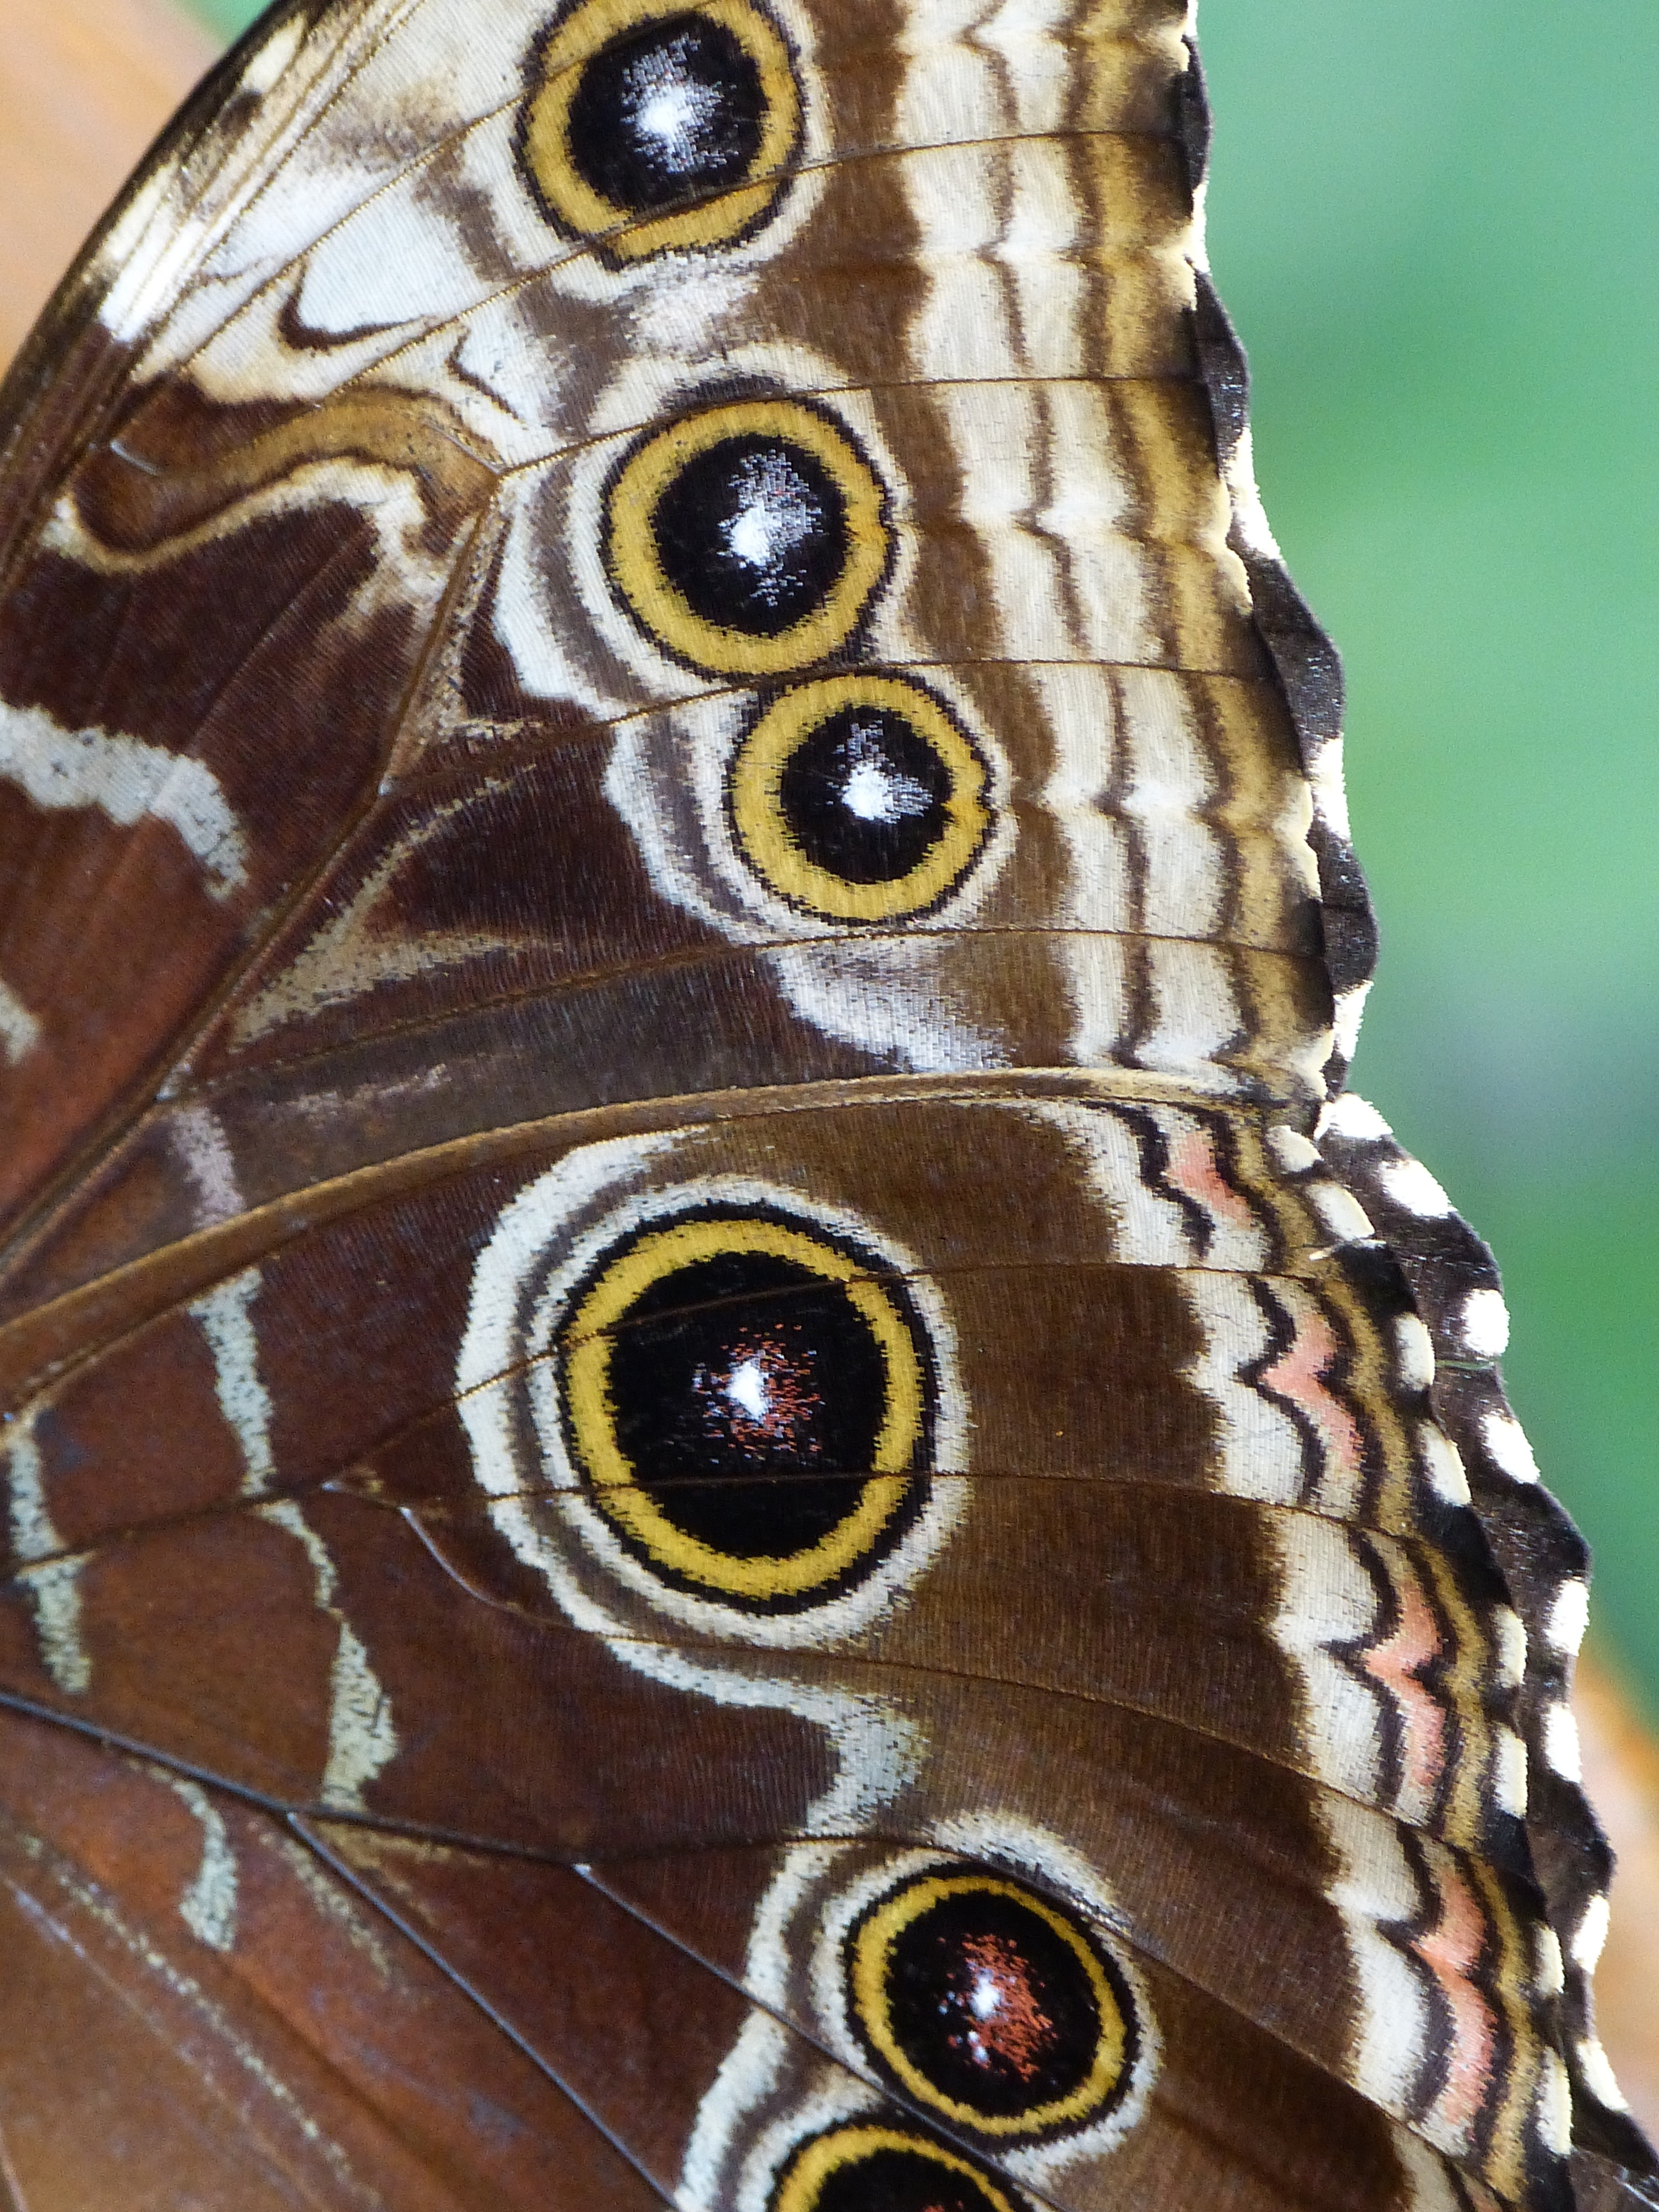
wing, animal, pattern, insect, brown, moth, butterfly, fauna, invertebrate, close up, macro photography, pollinator, noctuinae stubs, moths and butterflies